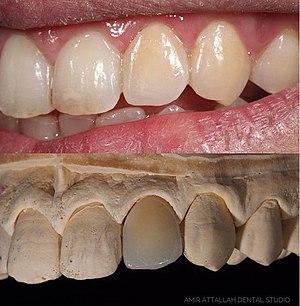
La couronne prothétique fait du céramique feldspathic avec un système de CAD CAM العربية: تاج للأسنان مصنع بتقنية الCad Cam.
La CFAO dentaire est un domaine de la dentisterie et de l'orthodontie utilisant la CFAO afin d'améliorer la conception et la réalisation de restaurations dentaires en particulier les prothèses, couronnes, laques, placages, inlays et onlays, implants et les appareils orthodontiques. La CAD/CAM complète les technologies antérieures utilisées à ces fins par n'importe quelle combinaison pour augmenter la vitesse de conception et de création; augmenter la commodité ou la simplicité des processus de conception, de création et d'insertion; et en rendant possibles des restaurations et des appareils qui autrement auraient été irréalisables. D'autres objectifs comprennent la réduction du cout unitaire et la réalisation de restaurations et d'appareils à un prix abordable qui auraient autrement été prohibitifs. Toutefois, à ce jour, la CAD/CAM en fauteuil implique souvent un temps supplémentaire de la part du dentiste, et le prix est souvent plus élevé que pour les traitements de restauration classiques. La dentisterie CAD/CAM est l'un des domaines les plus compétents parmi les technologies de laboratoire.